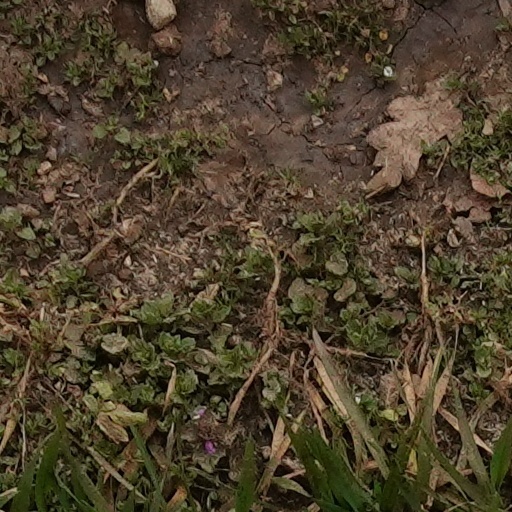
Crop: wheat